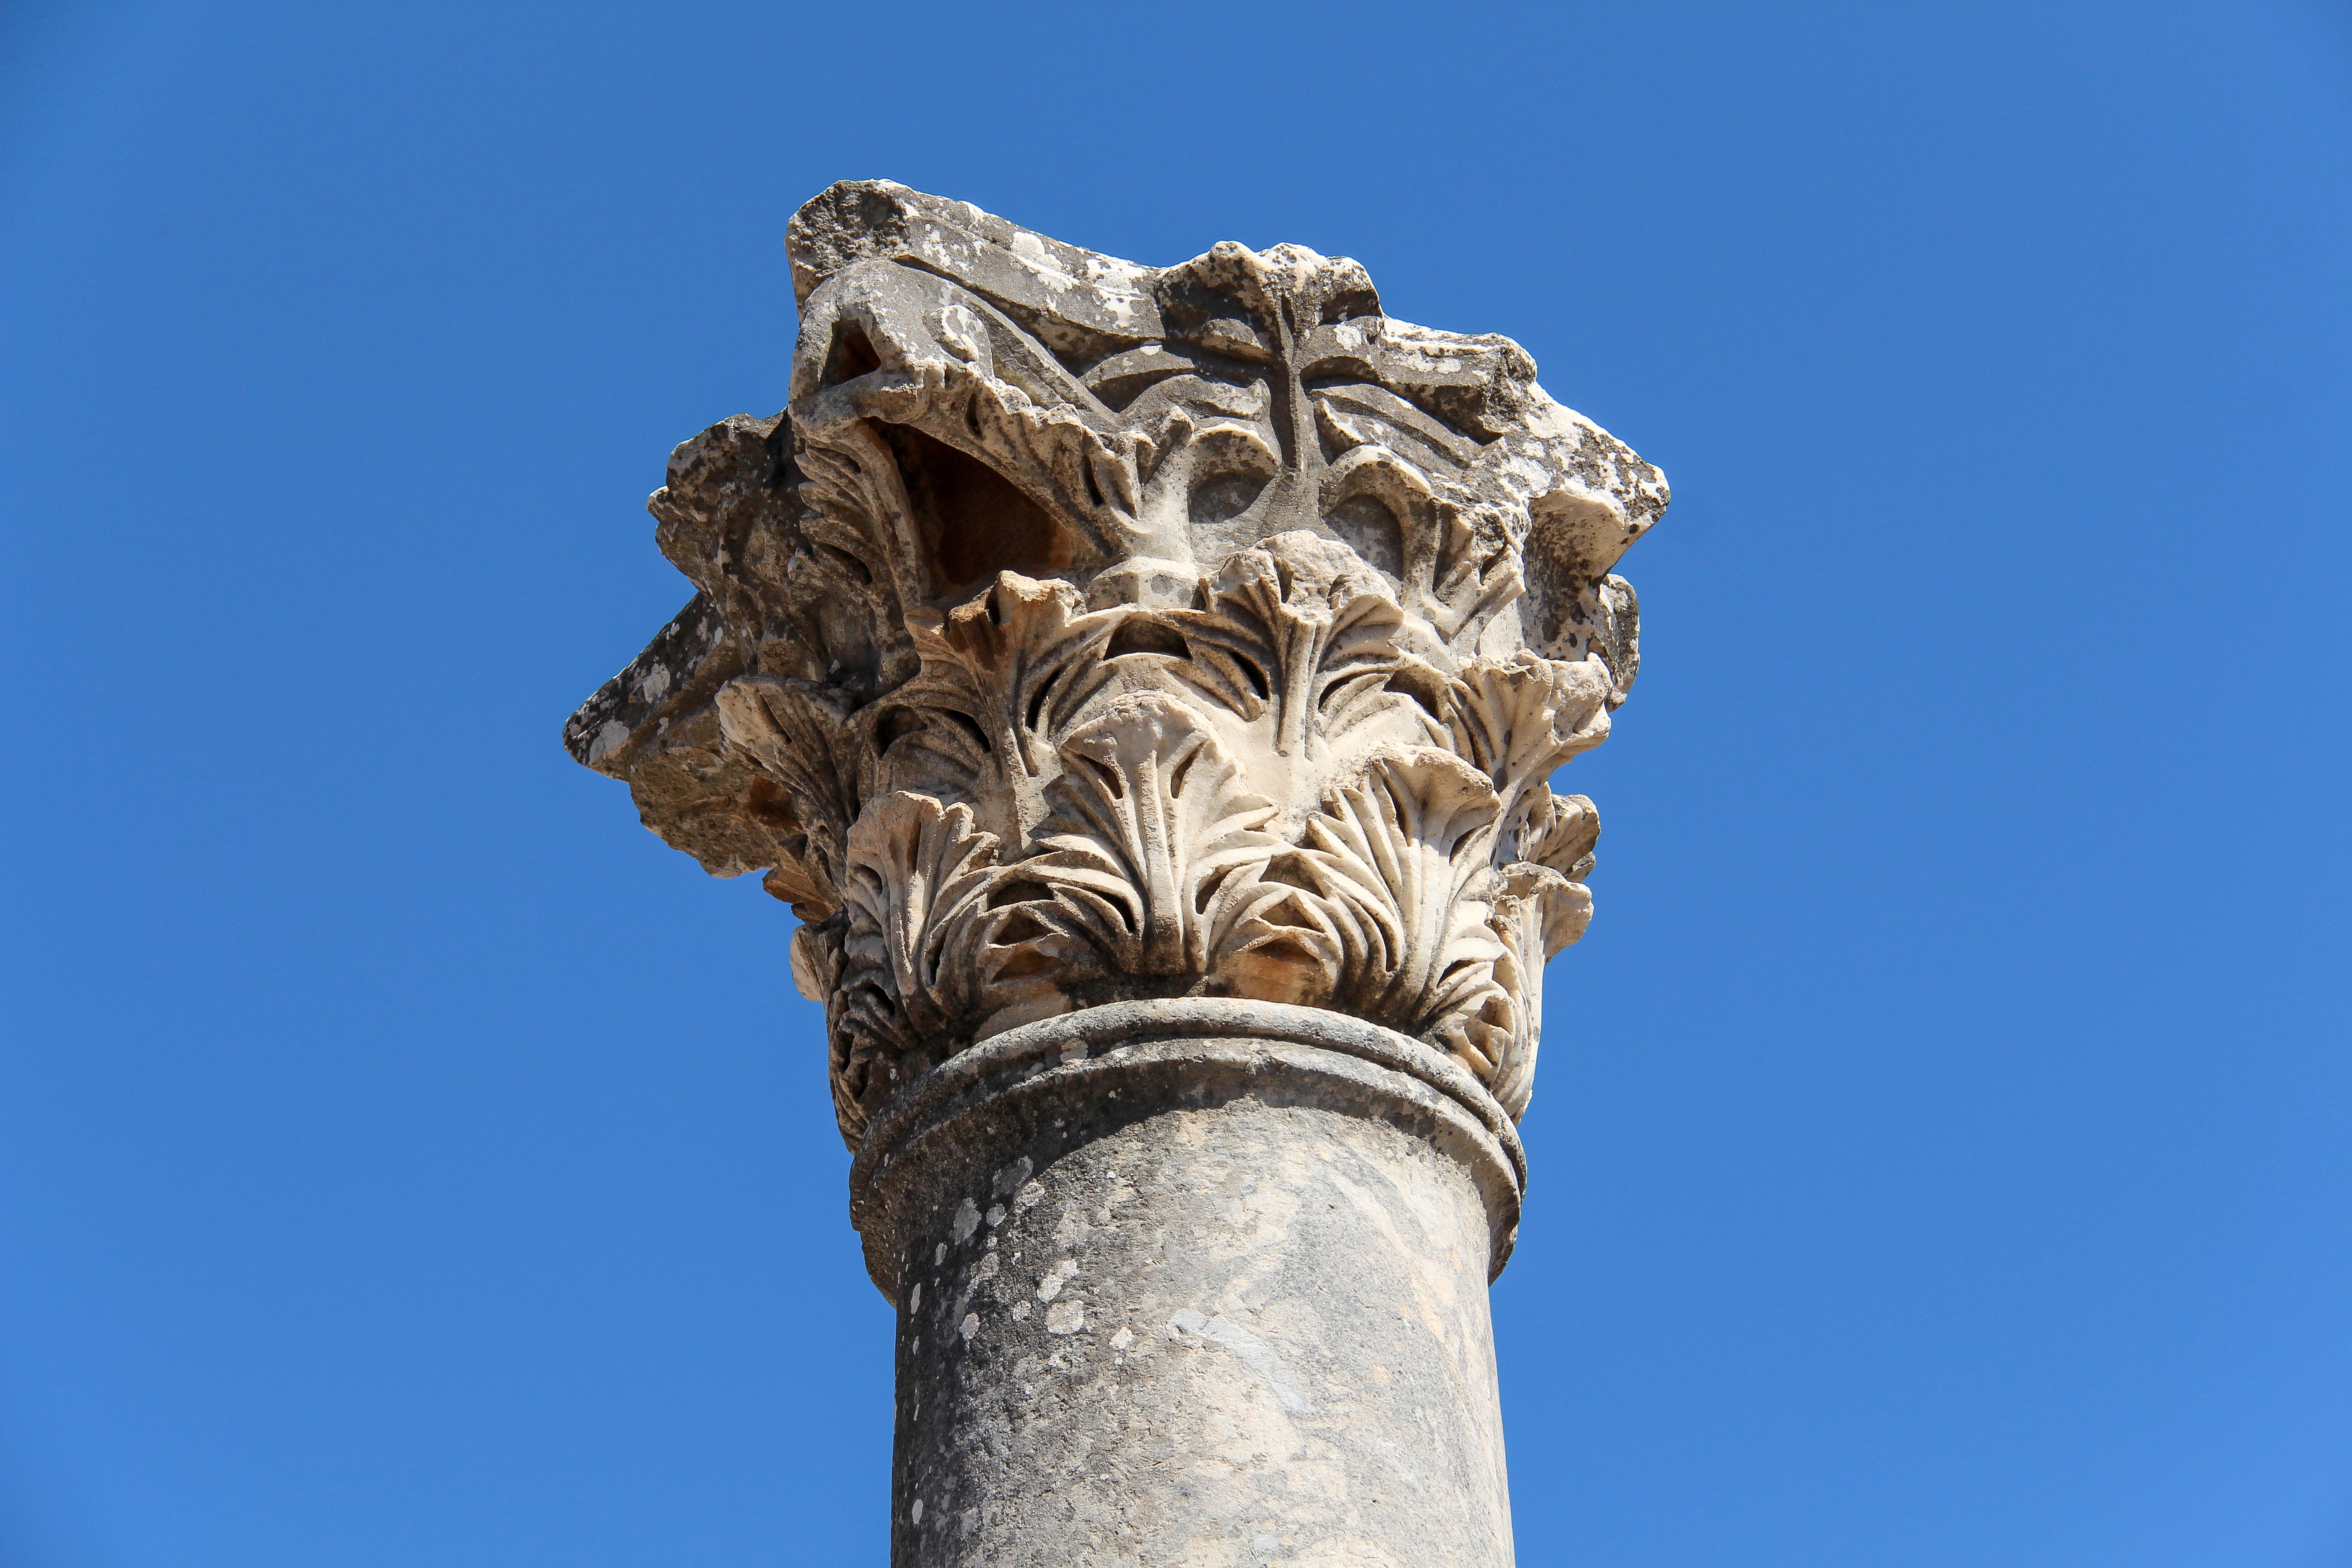
structure, monument, statue, pillar, column, tower, landmark, sculpture, art, archaeology, temple, turkey, carving, antiquity, ephesus, ancient history